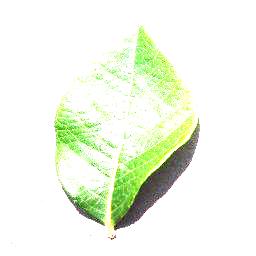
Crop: blueberry
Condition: healthy